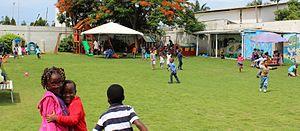
L'éducation au Togo, ou système éducatif togolais, concerne l'ensemble des institutions publiques et privées du Togo ayant pour fonction d'assurer et de développer l'éducation sur l'ensemble du territoire du pays.